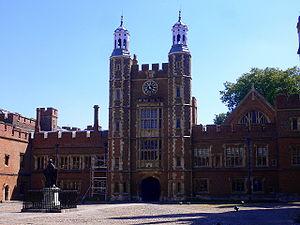
Frederic William Maitland, né à Londres le 28 mai 1850, et mort à Las Palmas, le 19 décembre 1906 est un juriste et historien du droit britannique.